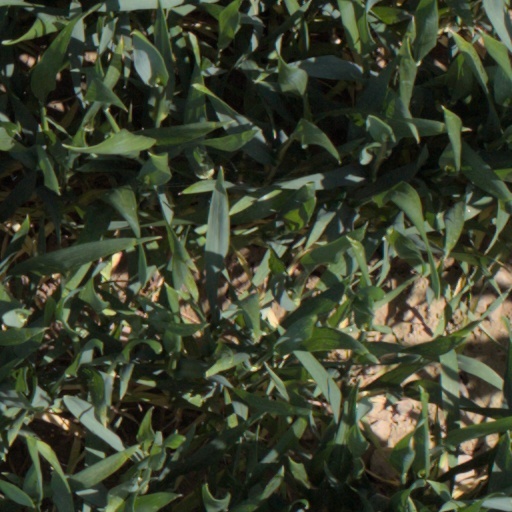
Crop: wheat